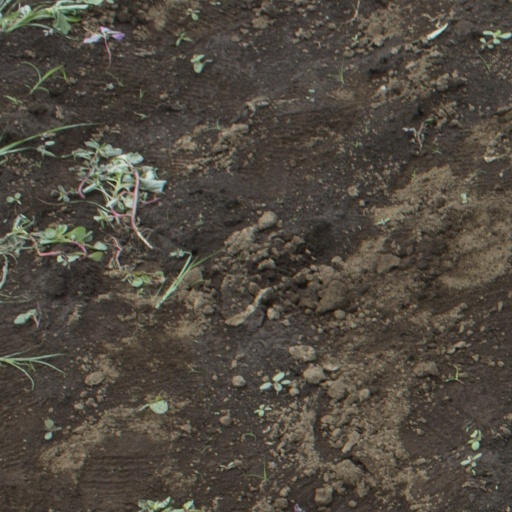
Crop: soybean